HMS Beagle

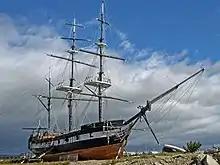
Replica scale 1:1 of HMS "Beagle", Nao Victoria Museum, Punta Arenas, Chile, 2018

Investigations started in 2000 by a team led by Robert Prescott of the University of St Andrews found documents confirming that ""W.V. 7"" was "Beagle", and noted a vessel matching her size shown midstream on the River Roach in Essex (in Paglesham Reach) on the 1847 hydrographic survey chart. A later chart showed a nearby indentation to the north bank of Paglesham Reach near the Eastend Wharf and near Waterside Farm. This could have been a dock for "W.V. 7" – "Beagle". Site investigations found an area of marshy ground some deep on the tidal river-bank, about west of the boat-house. This discovery matched the chart position and many fragments of pottery of the correct period were found in the same area.